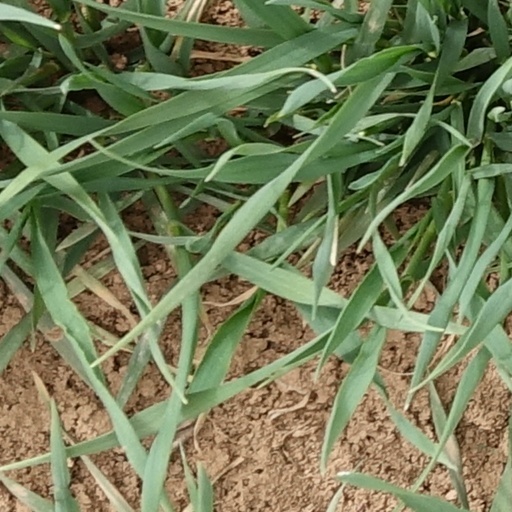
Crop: wheat